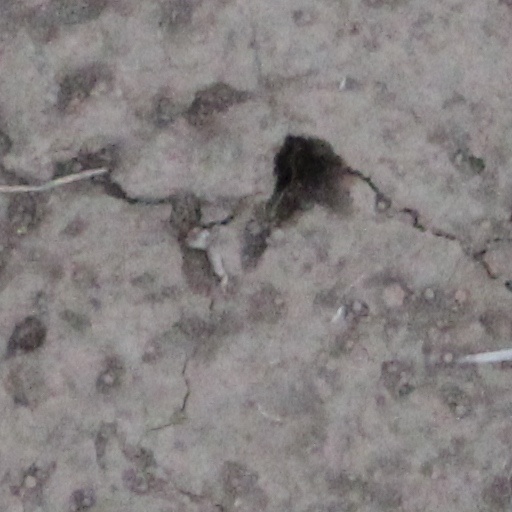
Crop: wheat